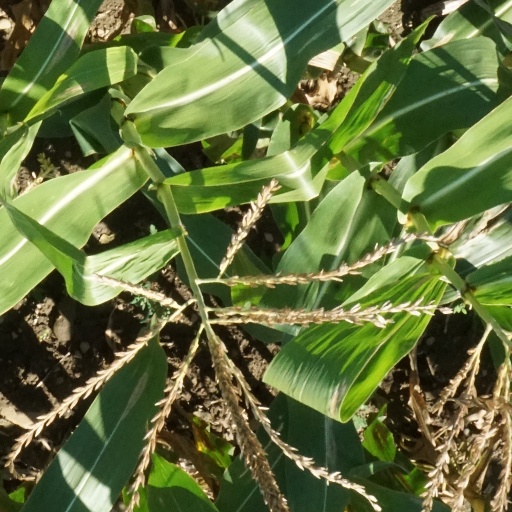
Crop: maize; corn